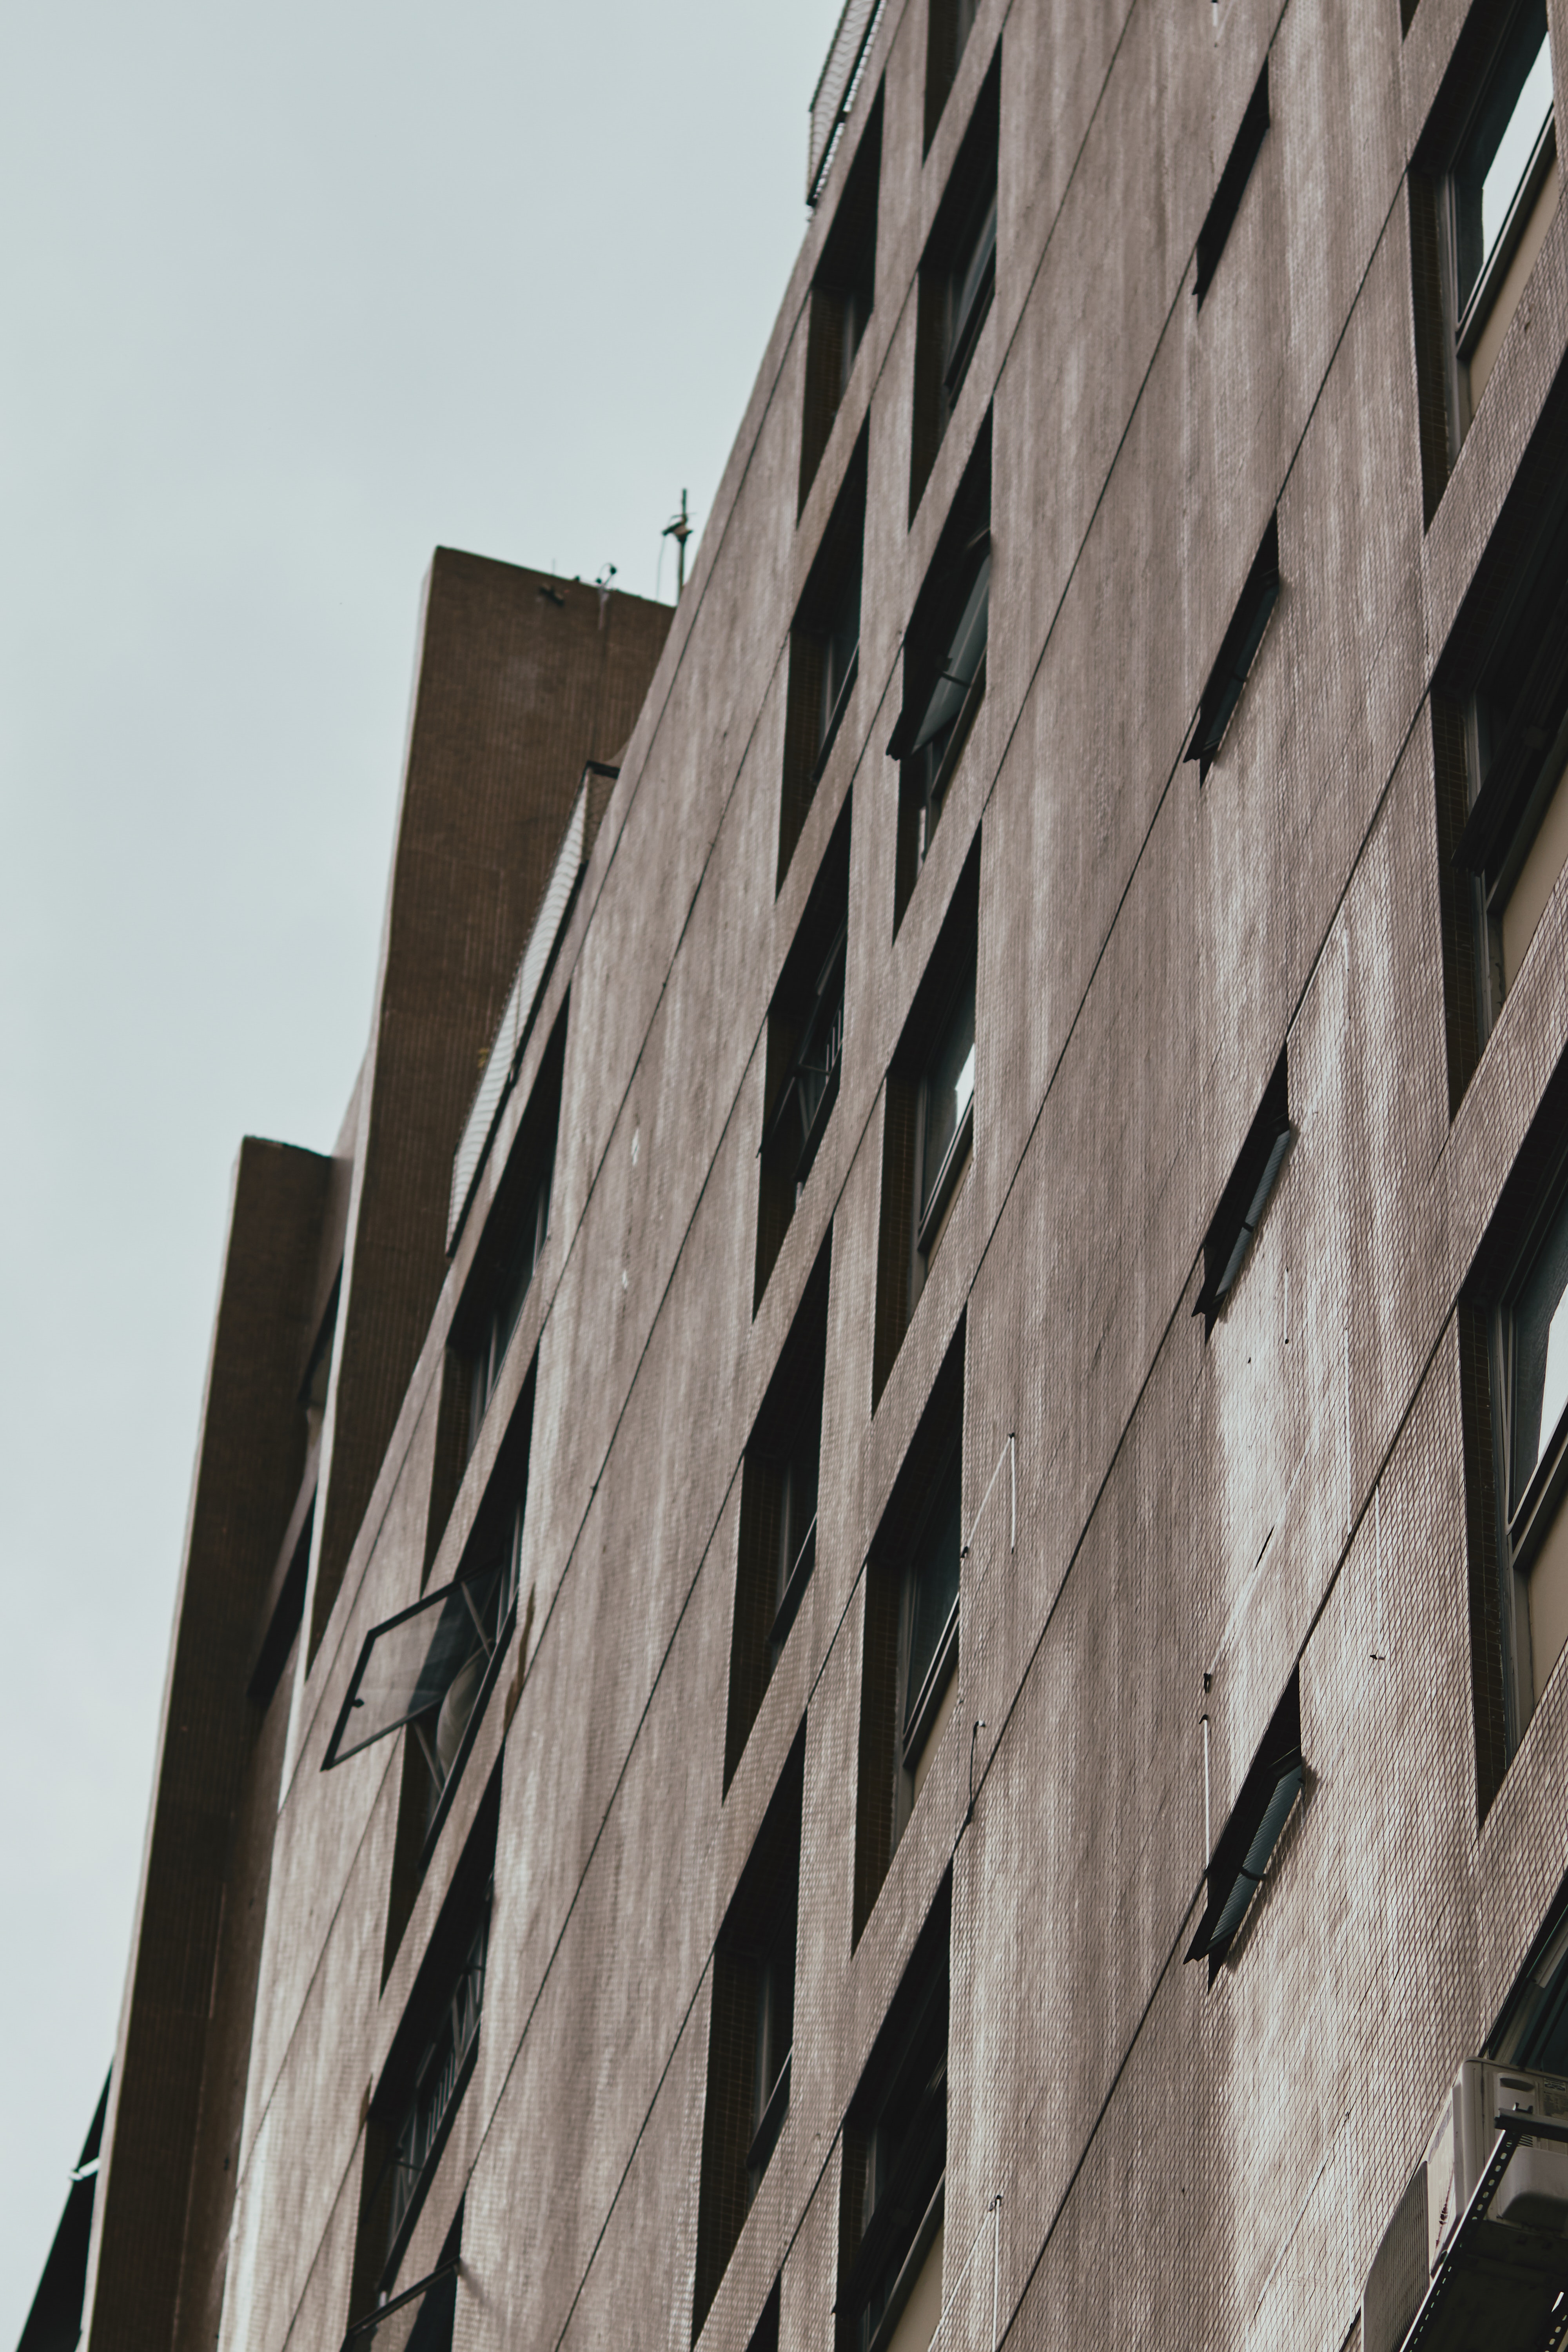
architecture, urban area, building, daytime, facade, line, wall, human settlement, metropolitan area, city, neighbourhood, tower block, brutalist architecture, sky, design, skyscraper, Material property, apartment, window, house, metropolis, condominium, concrete, downtown, commercial building, mixed use, residential area, black and white, pattern, street, urban design